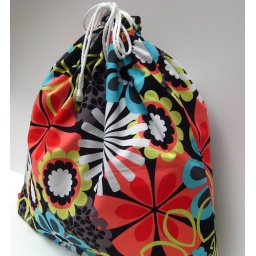
large wet bag in clementine flower shower